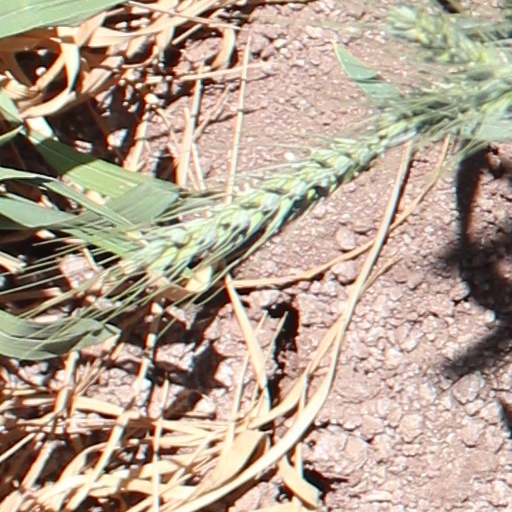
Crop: wheat